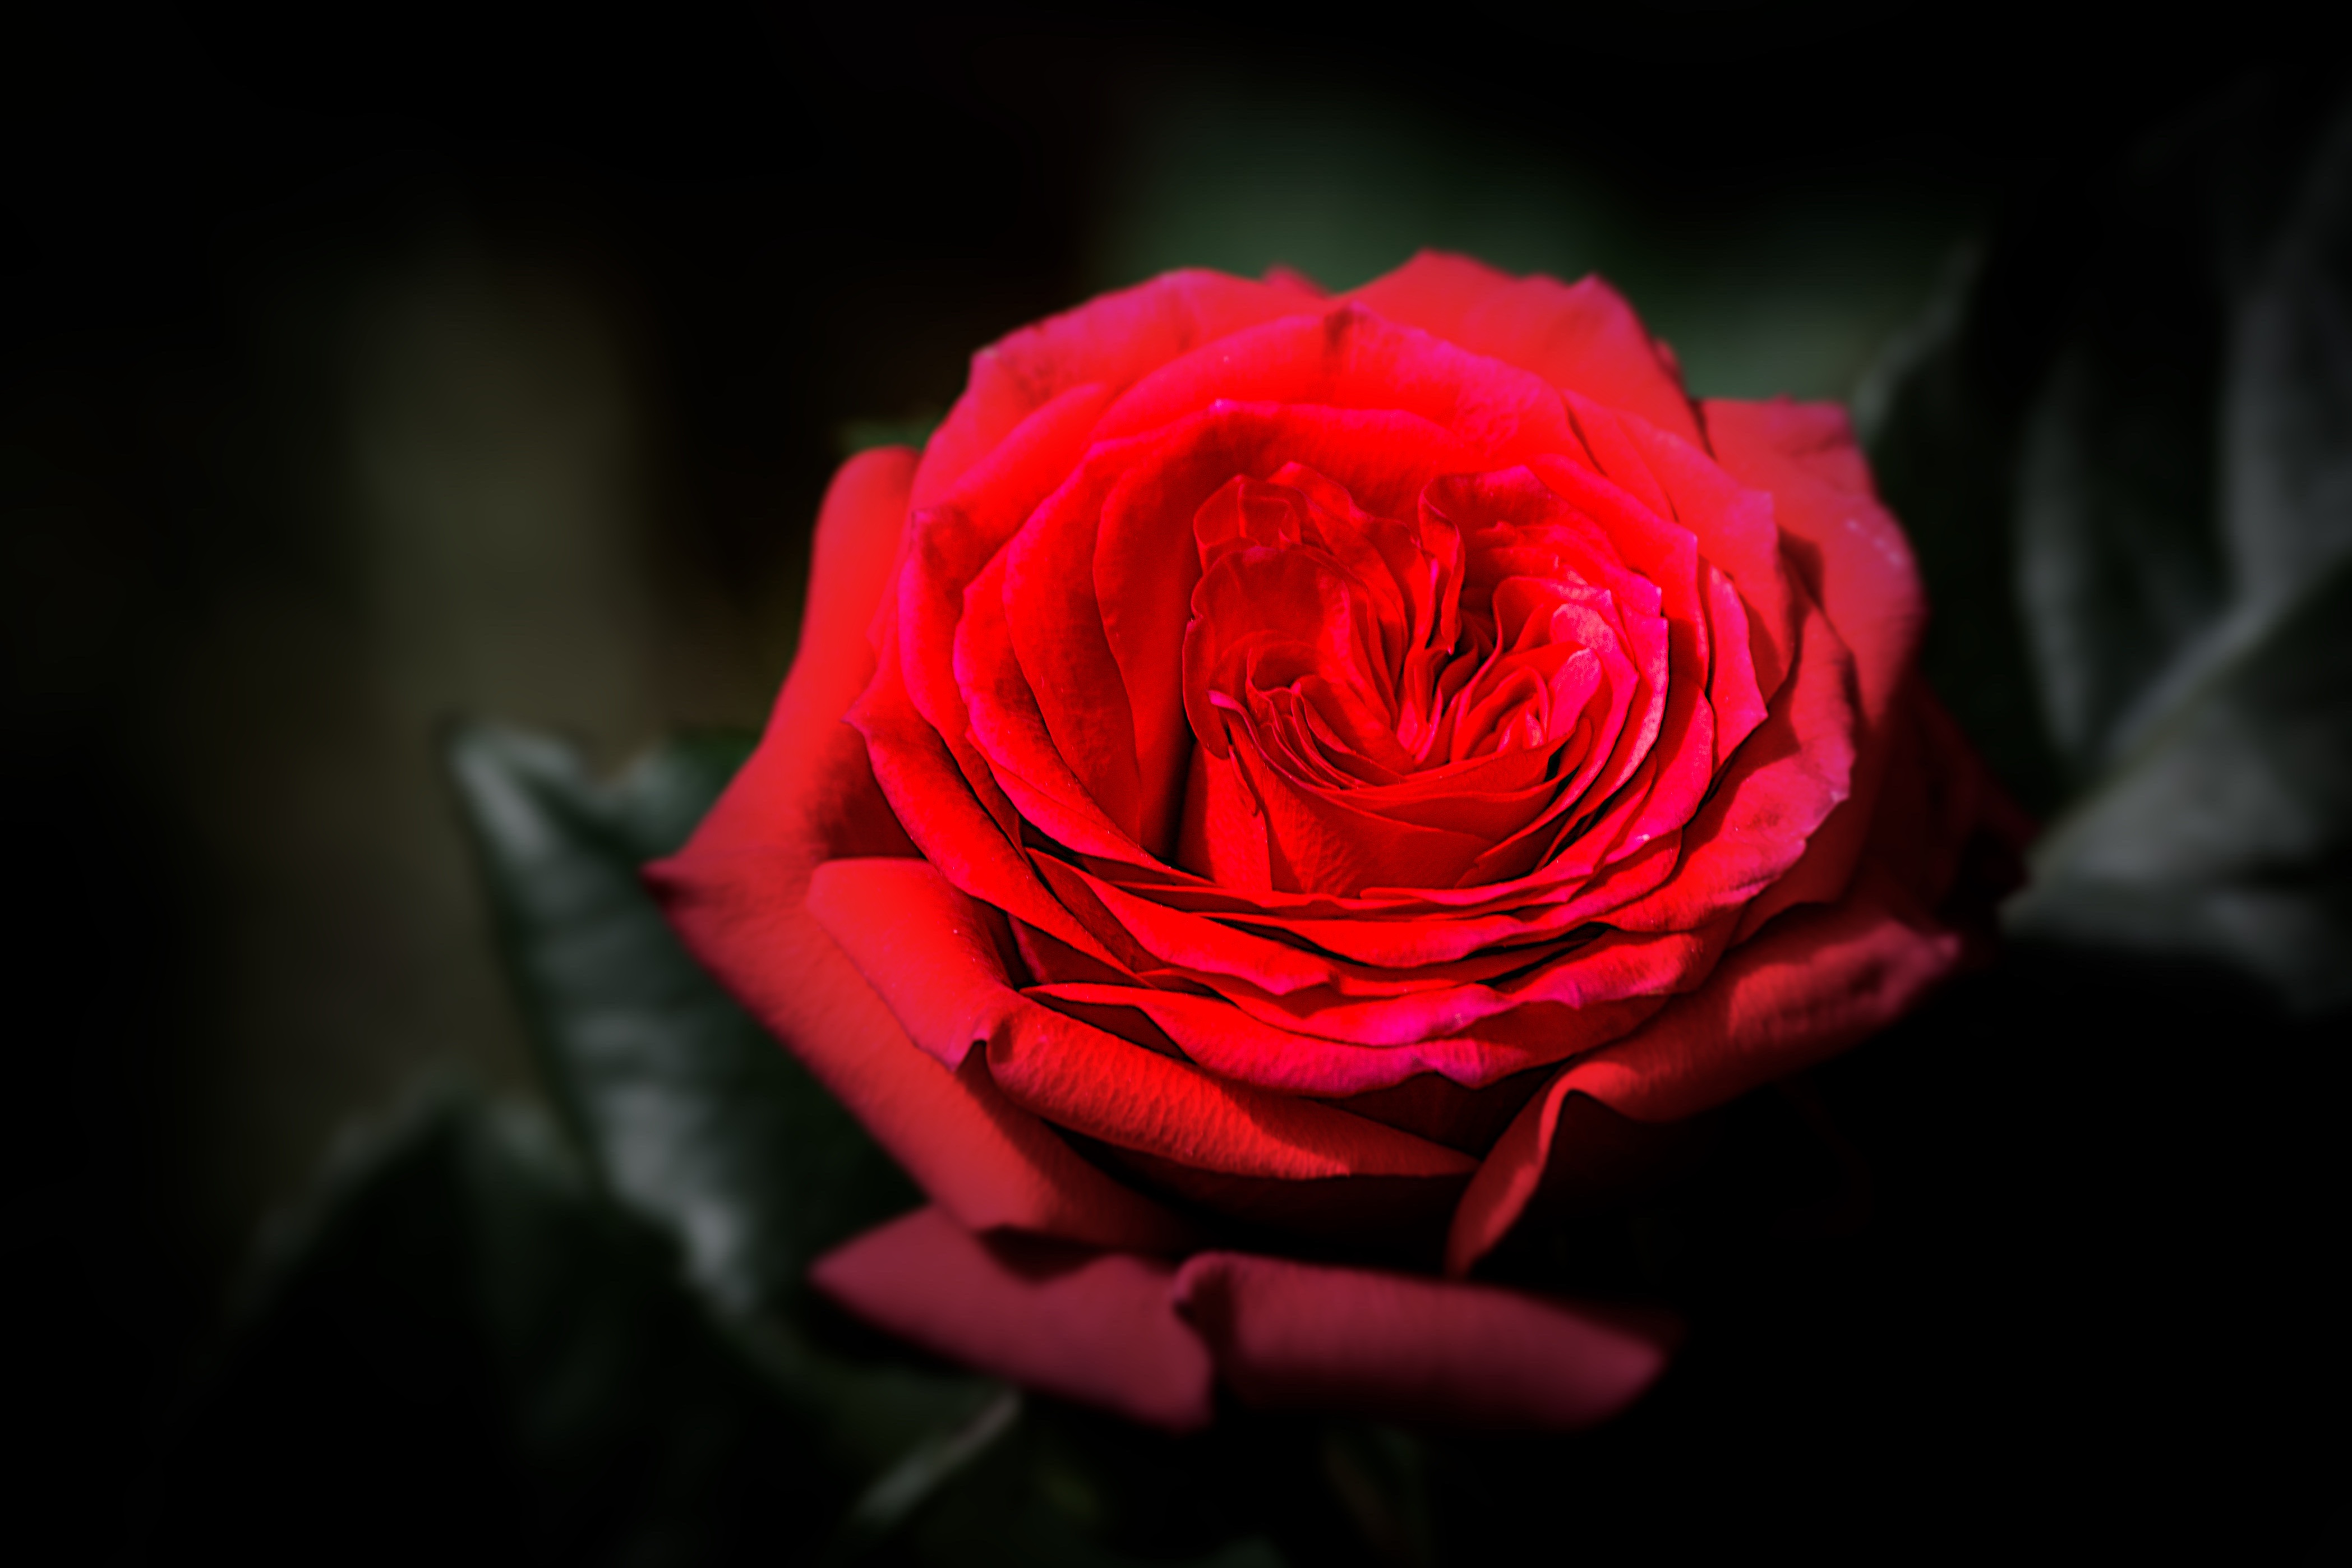
plant, flower, petal, rose, red, darkness, pink, close up, floribunda, macro photography, flowering plant, garden roses, rose family, mother's day, plant stem, land plant, rose order